Vengeance (Queen of Swords)

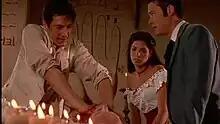
Dr Helm tends the fatally wounded Don Aguilera watched by his son Ramon and Tessa.

"Vengeance" is the fourth episode of the syndicated television series "Queen of Swords", airing October 28, 2000.